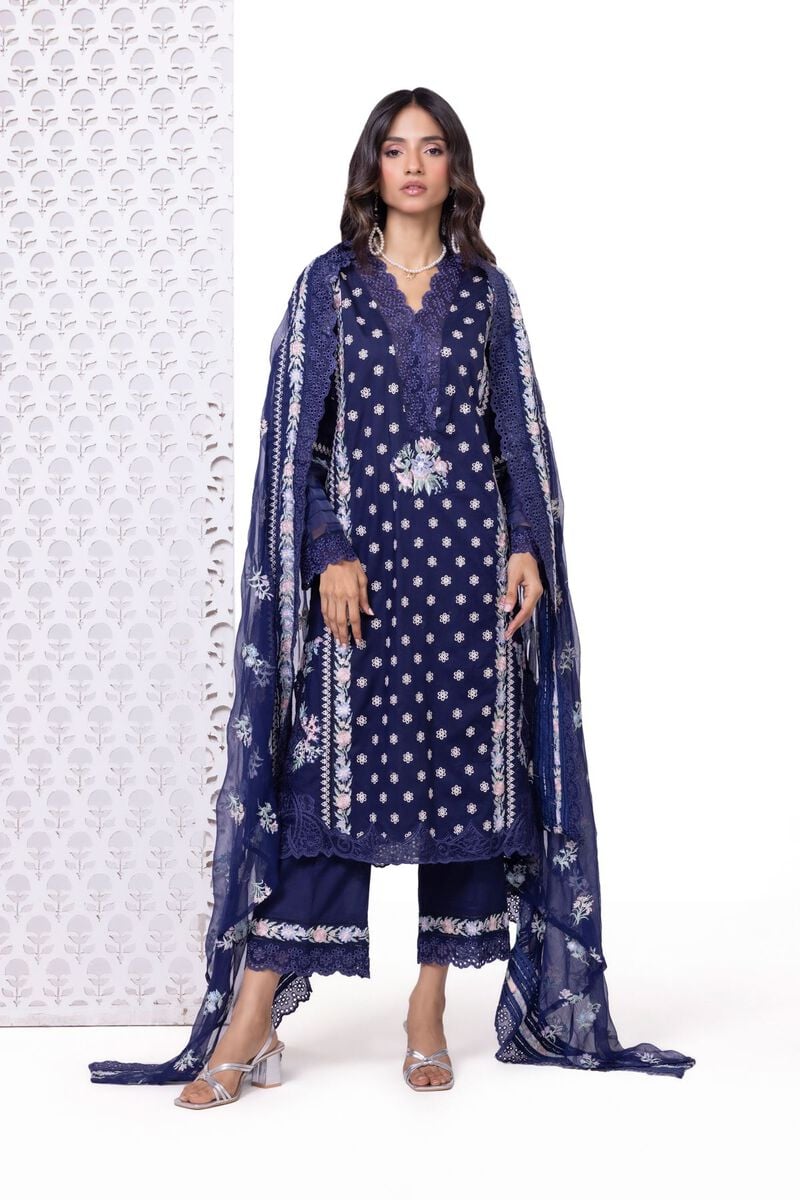
navy embroidered salwar suit